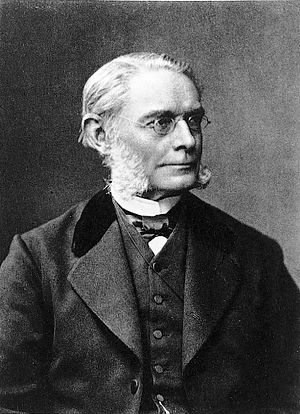
George Quaade
George Quaade som ældre.
George Joachim Quaade var en dansk diplomat og udenrigsminister.